Question: Where was this photo taken?
Tambaya: A ina aka ɗauki wannan hoton?
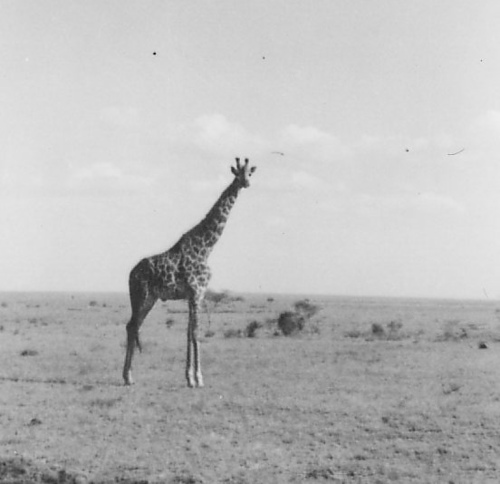
Answer: In a plain.
Amsa: A fili.